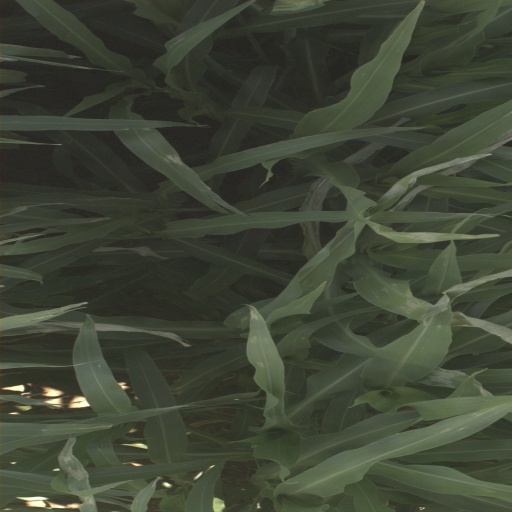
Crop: sorghum